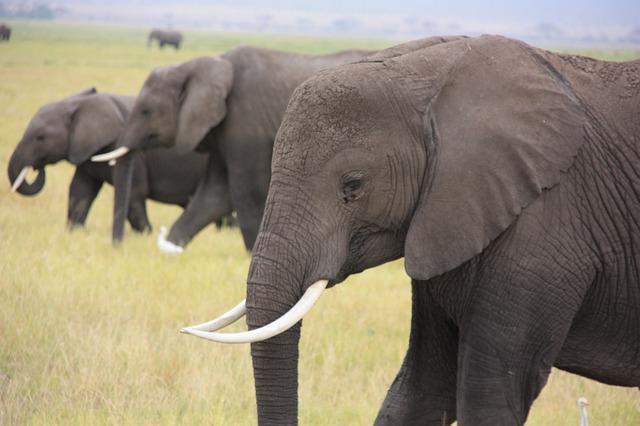
elephant